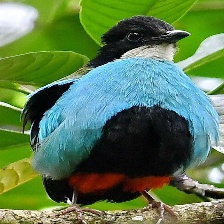
Species: AZURE BREASTED PITTA
Scientific name: PITTA STEERII